Rafael Coello Ramos

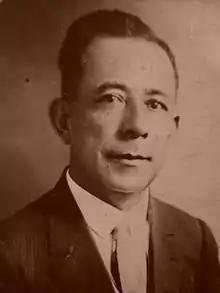

Rafael Coello Ramos (1877 in Comayaguela – 1967 in Tegucigalpa) was the founder of Orquesta Verdi.